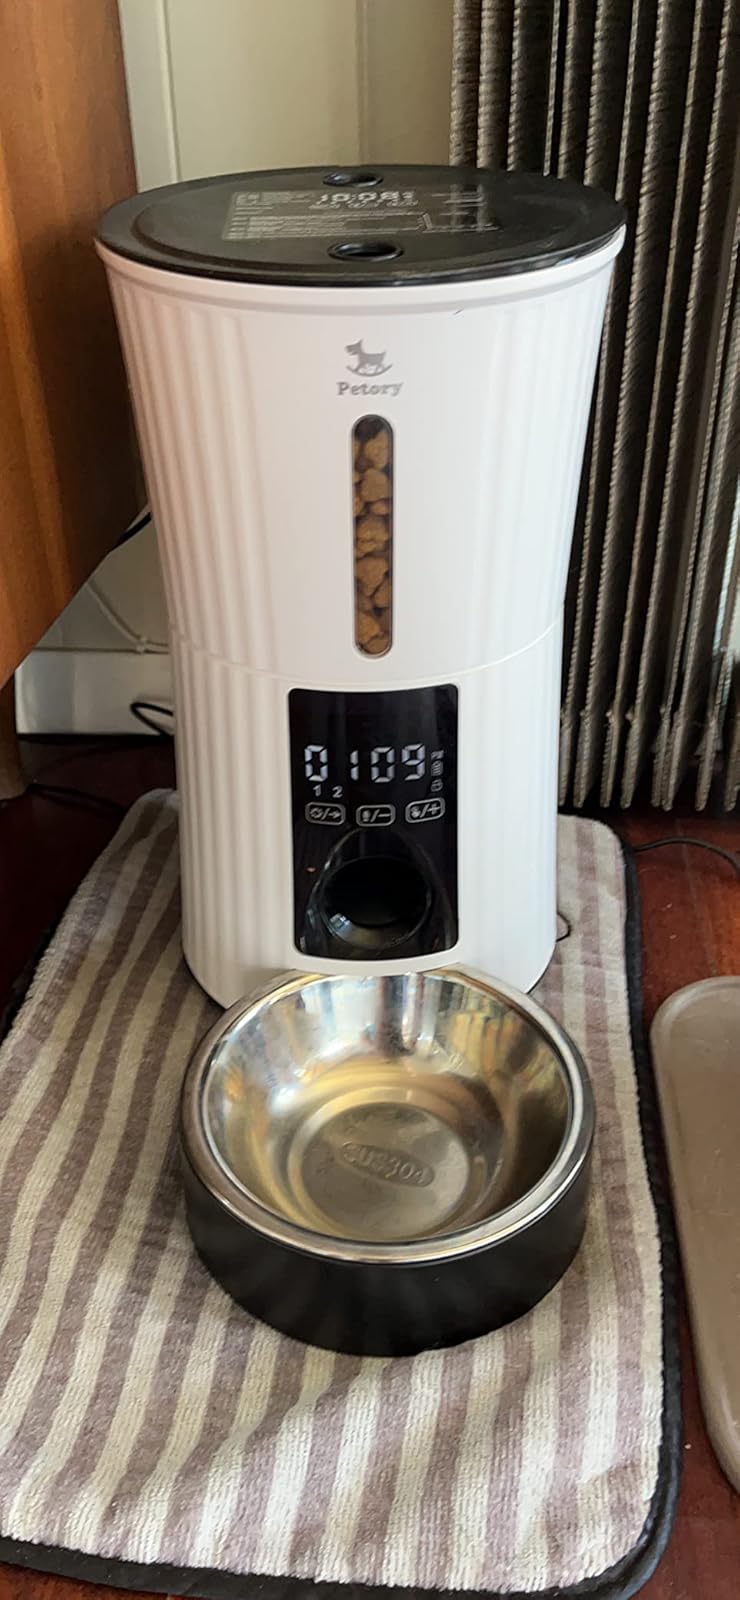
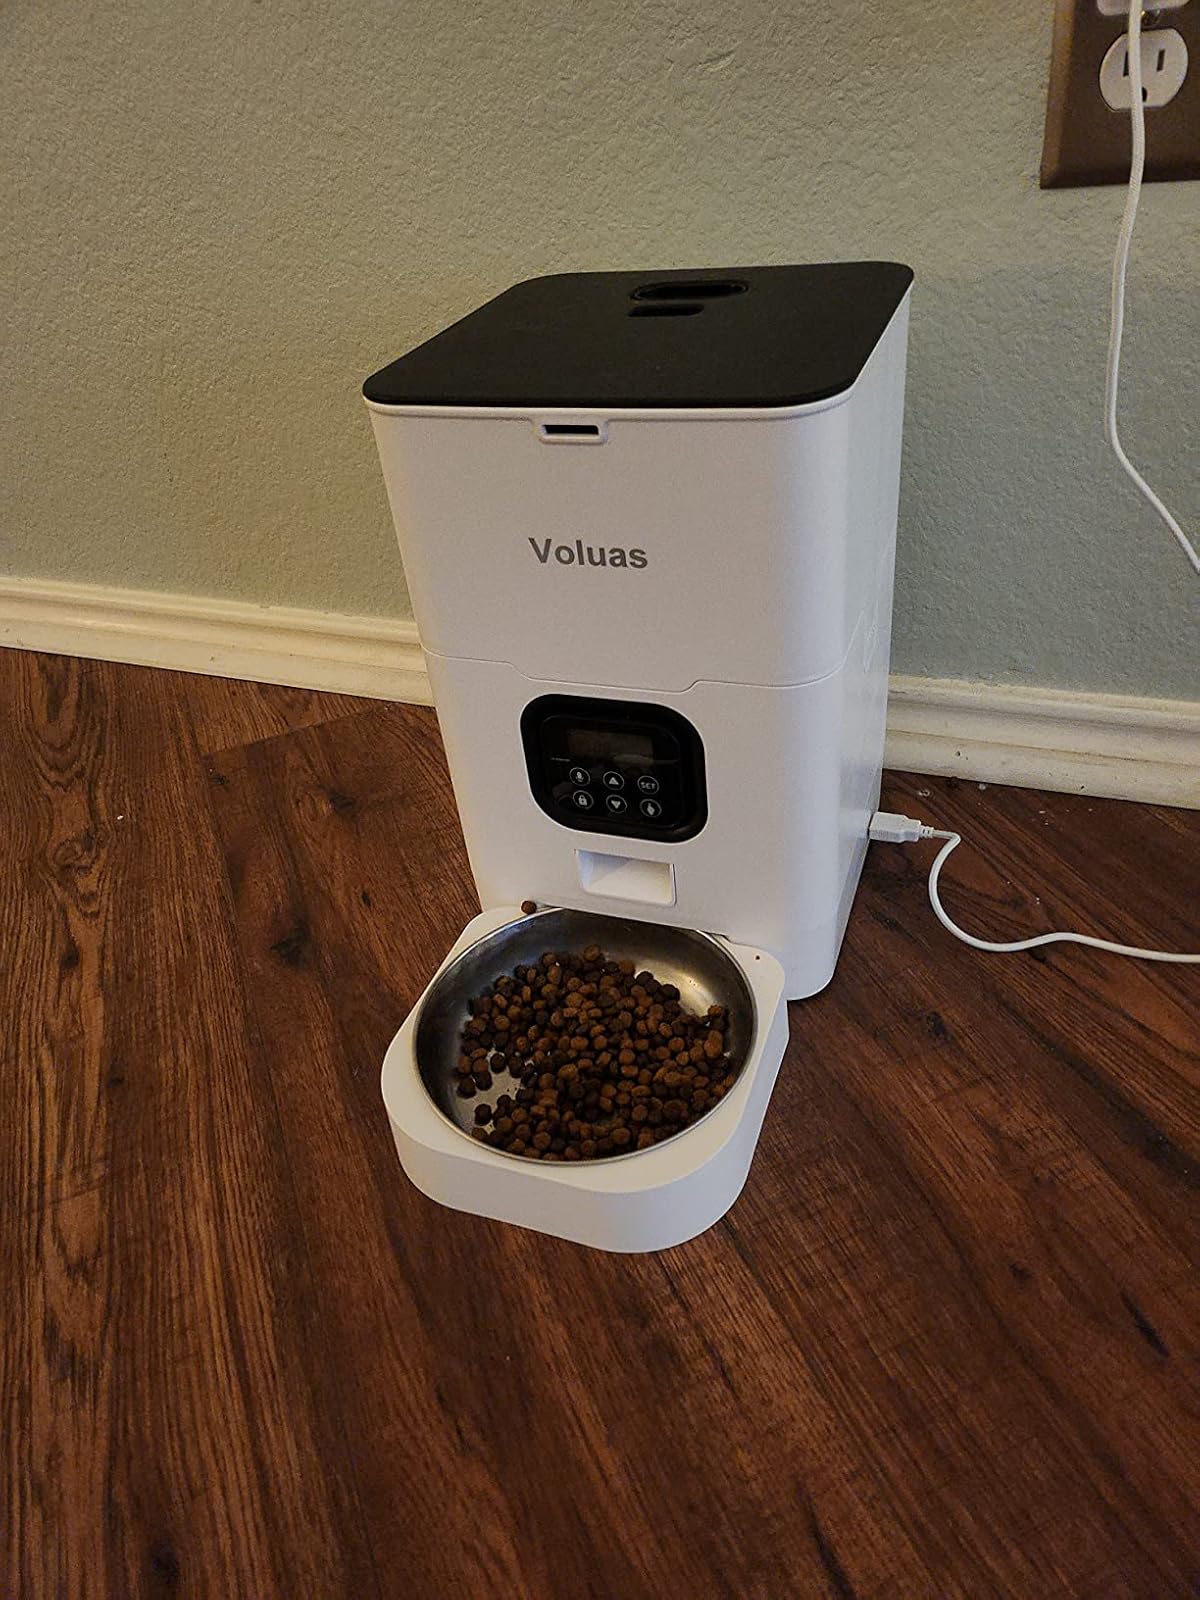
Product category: items_feeder
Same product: no